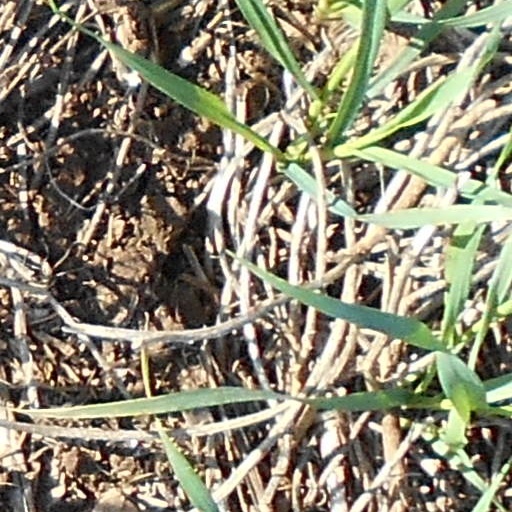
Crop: wheat